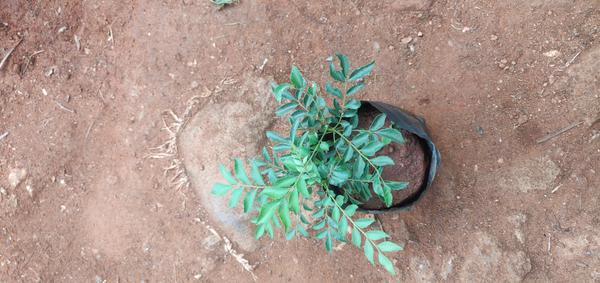
Plant: Curry_Leaf